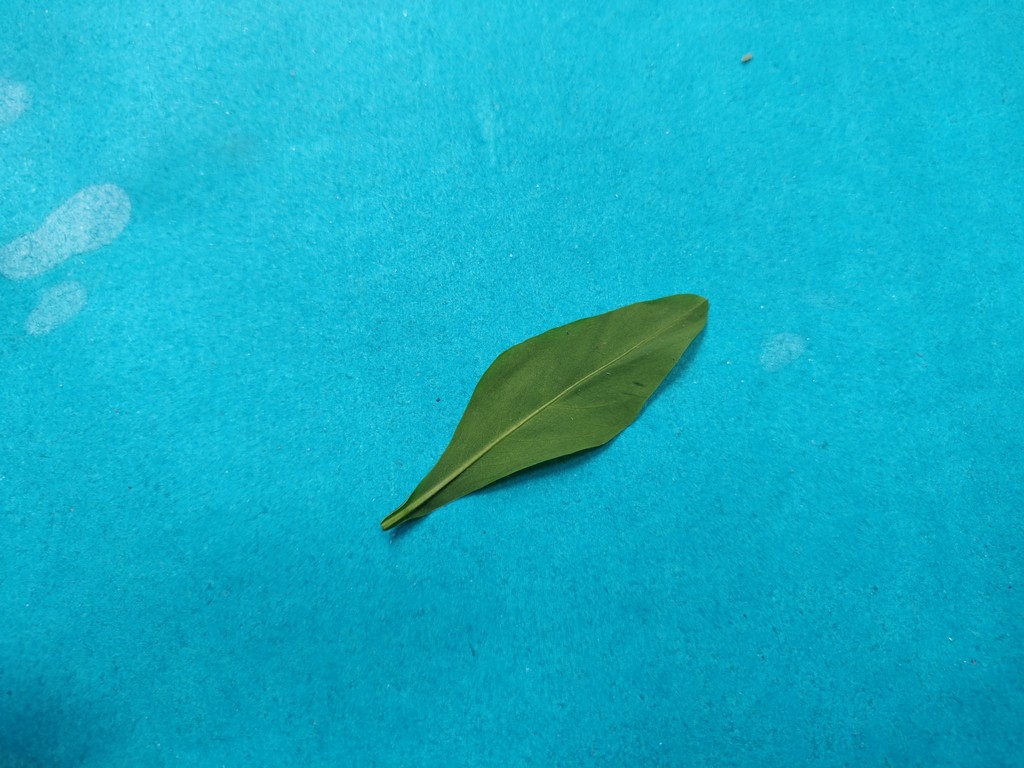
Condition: Healthy
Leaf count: single
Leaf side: back